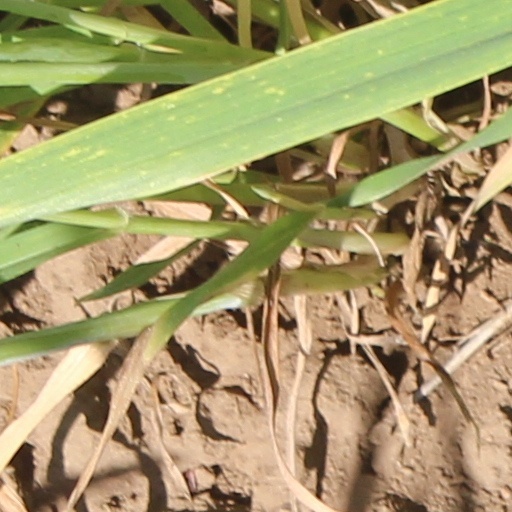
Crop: wheat